2013 Hyderabad blasts

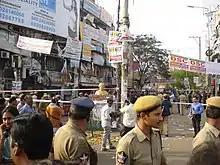
Place

On 21 February 2013, at around 19:00 IST, two blasts occurred in the city of Hyderabad, India. The bombs exploded in Dilsukhnagar, a crowded shopping area, within of each other. The first explosion occurred outside a roadside eatery named A1 Mirchi, next to the Anand Tiffin Centre and opposite the Konark movie hall, followed by the second one two minutes later near the Route 107 bus stand close to the Venkatadri theatre. In December 2016, Yasin Bhatkal - the co-founder of Indian Mujahideen, Pakistani national Zia-ur-Rahman, Asadullah Akhtar (who had been arrested with Bhatkal in 2013), Tahaseen Akhtar, and Ajaz Shaikh were sentenced to death by a National Investigation Agency special court (in Cherlapally Central Jail) for carrying out the attacks under the Arms Act, Explosive Substances Act and Prevention of Damage to Public Property Act. In 2025, the Telangana High Court also upheld their death sentence.